Steregushchiy-class corvette

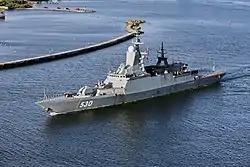
Steregushchiy in 2018

The first six corvettes participated in a large-scale exercise of the Russian Navy in March–April 2020. The exercise has been suggested to be an answer to the largest NATO post-Cold War simulation of amphibious landing in Europe "Defender 2020".